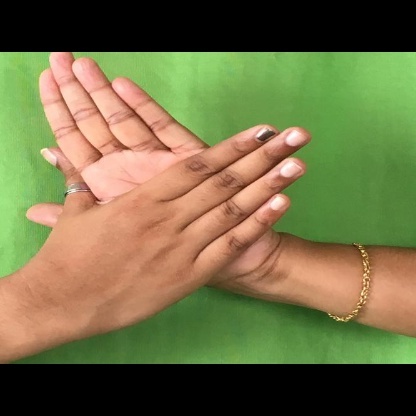
Mudra: Chakra